Julián Elorza Aizpuru

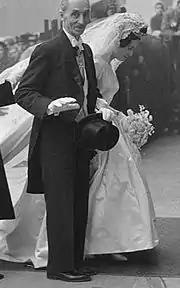
Don Javier, 1960

In 1934 Elorza presided over the 6. SEV Congress in Bilbao, a feeble gathering dedicated to natural sciences. At that time Sociedad tended to inactivity and Elorza himself was better known for his Carlist engagements. A number of times he participated in Traditionalist rallies, where he used to speak in Euskera; he was also elected as “vocal adjunto” to the Gipuzkoan Junta Provincial, the only post he is known to hold in the organization; in 1935 he was already subject to some ridicule on part of left-wing press.